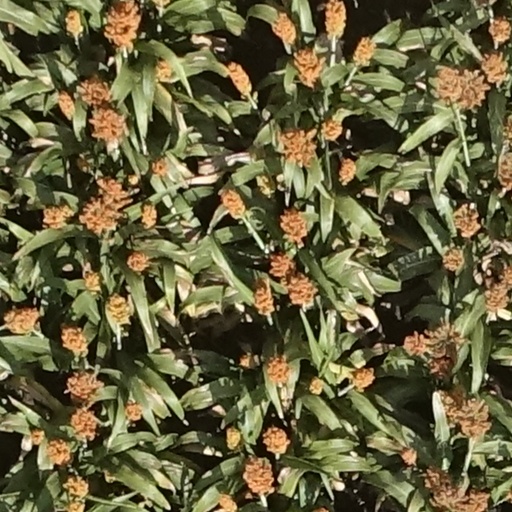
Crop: sorghum